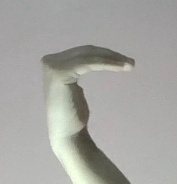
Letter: haa